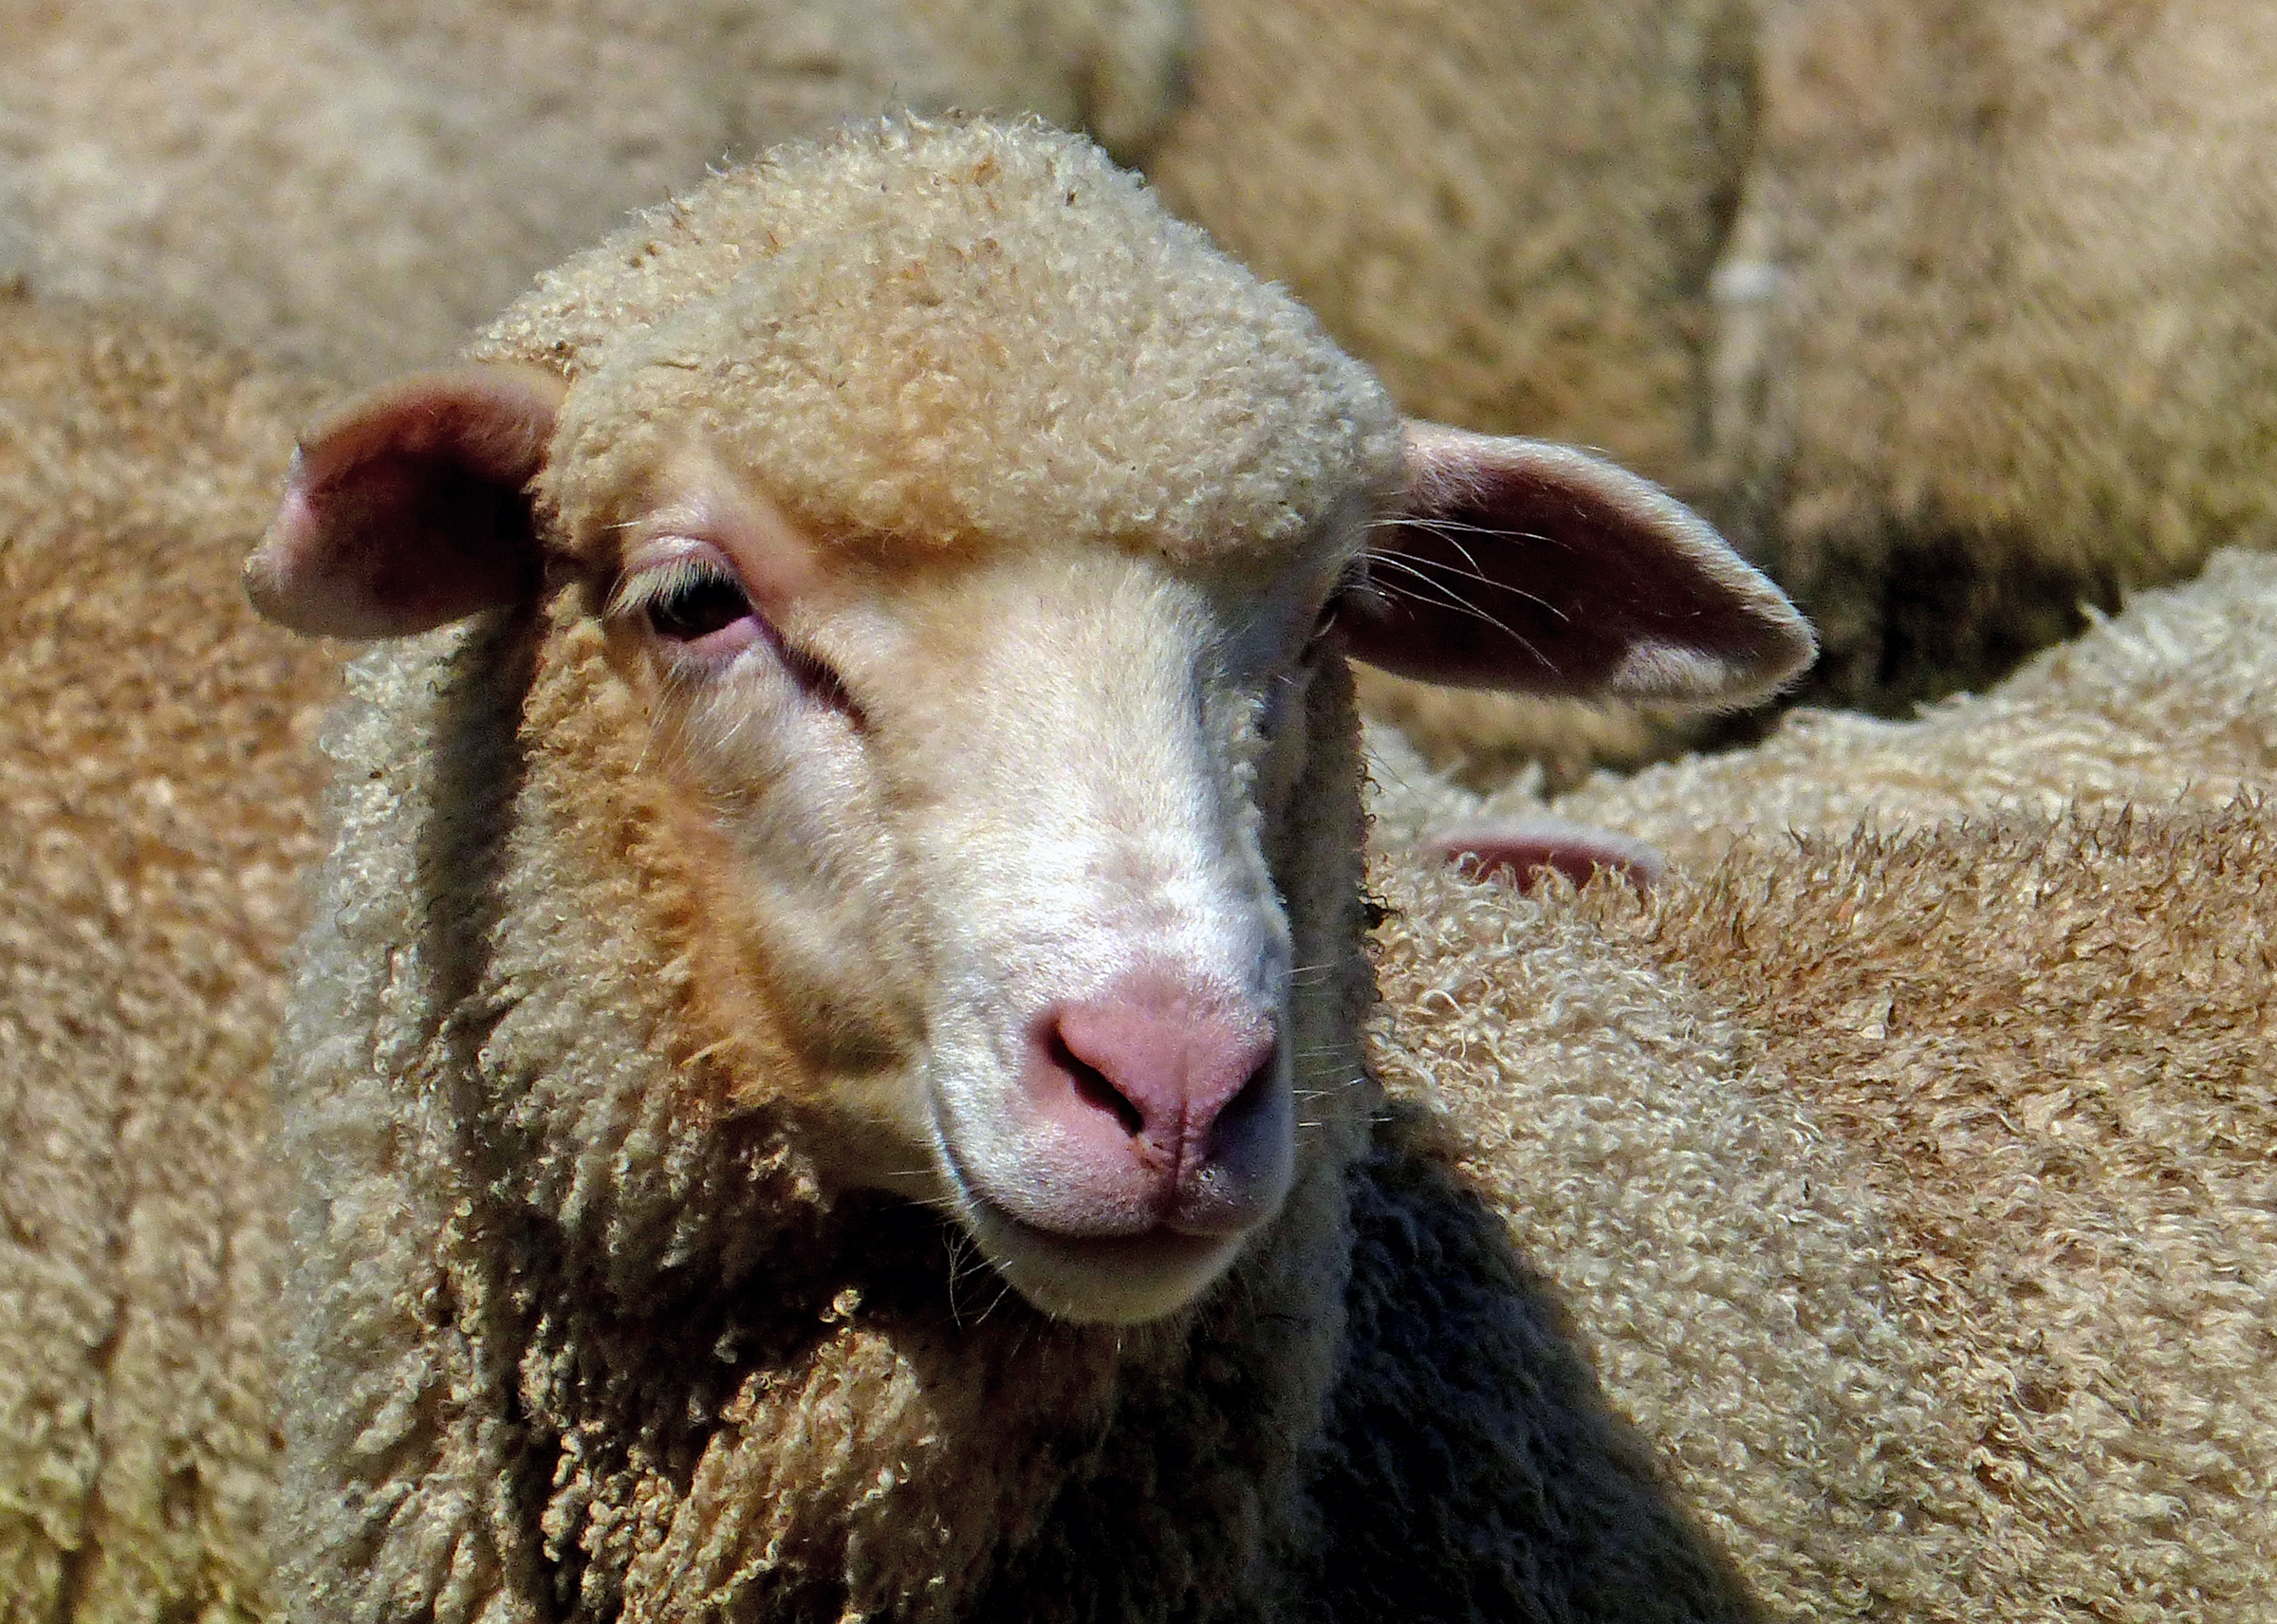
farming, sheep, mammal, wool, fauna, close up, goats, vertebrate, sheeps, lumixfz200, merinolamb, cow goat family, goat antelope